Armstrong Memorial Building

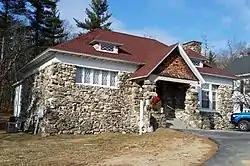

The Armstrong Memorial Building is a historic municipal building at 3 North Lowell Road in Windham, New Hampshire, United States. Built in 1899, it was the town's first purpose-built library building, a role it played until 1997. It now houses the town museum. The building was listed on the National Register of Historic Places in 2018.